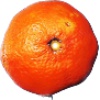
Label: clementine